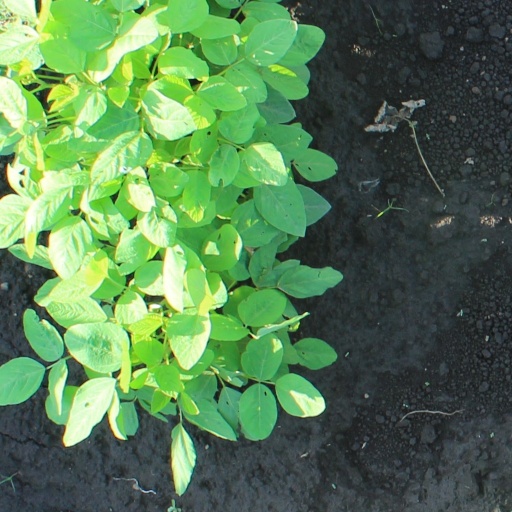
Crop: soybean